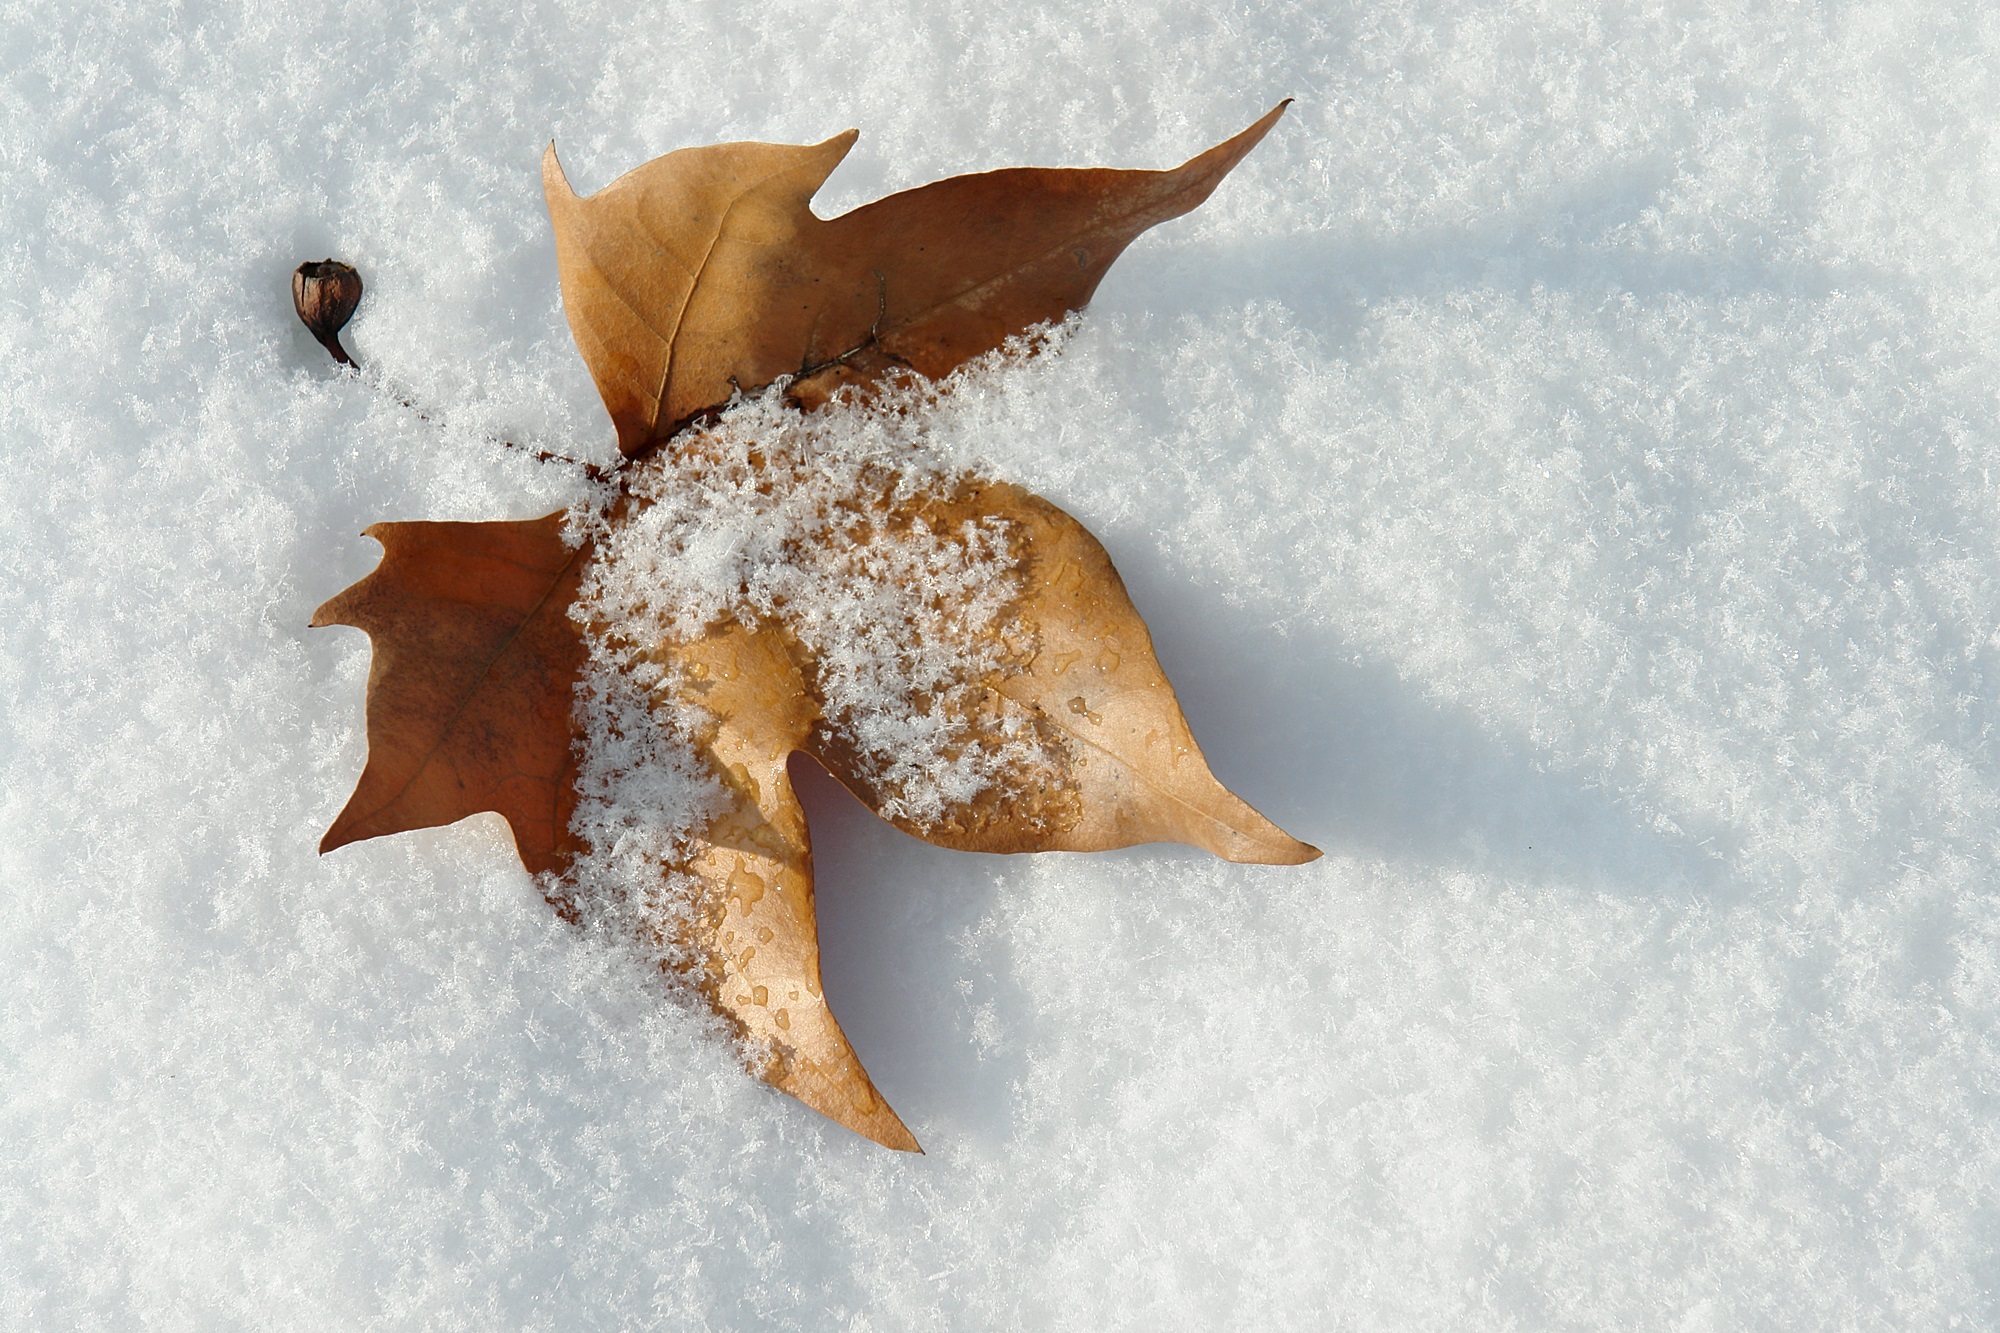
landscape, tree, nature, branch, snow, cold, winter, white, leaf, frost, walk, ice, weather, season, close up, trees, nevada, freezing, macro photography, snowy landscape, snowy road